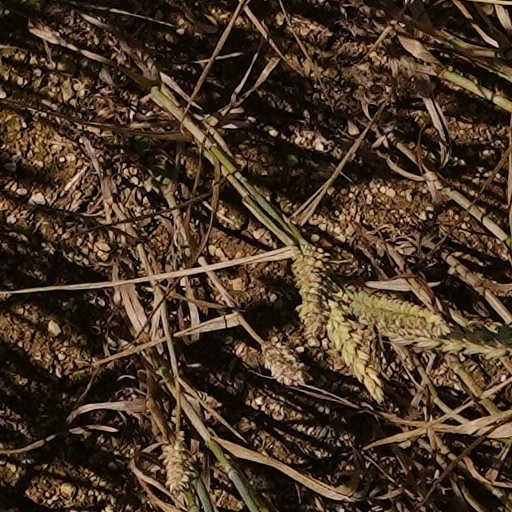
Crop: wheat